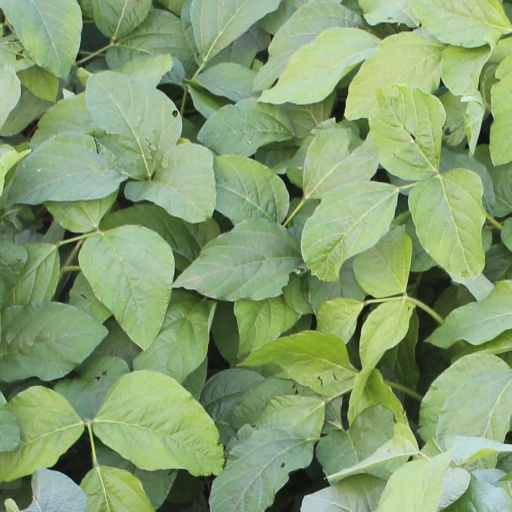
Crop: soybean